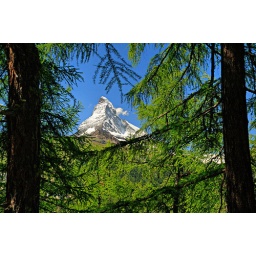
The Matterhorn, spied though a window of branches in the forest above Zermatt, Switzerland.